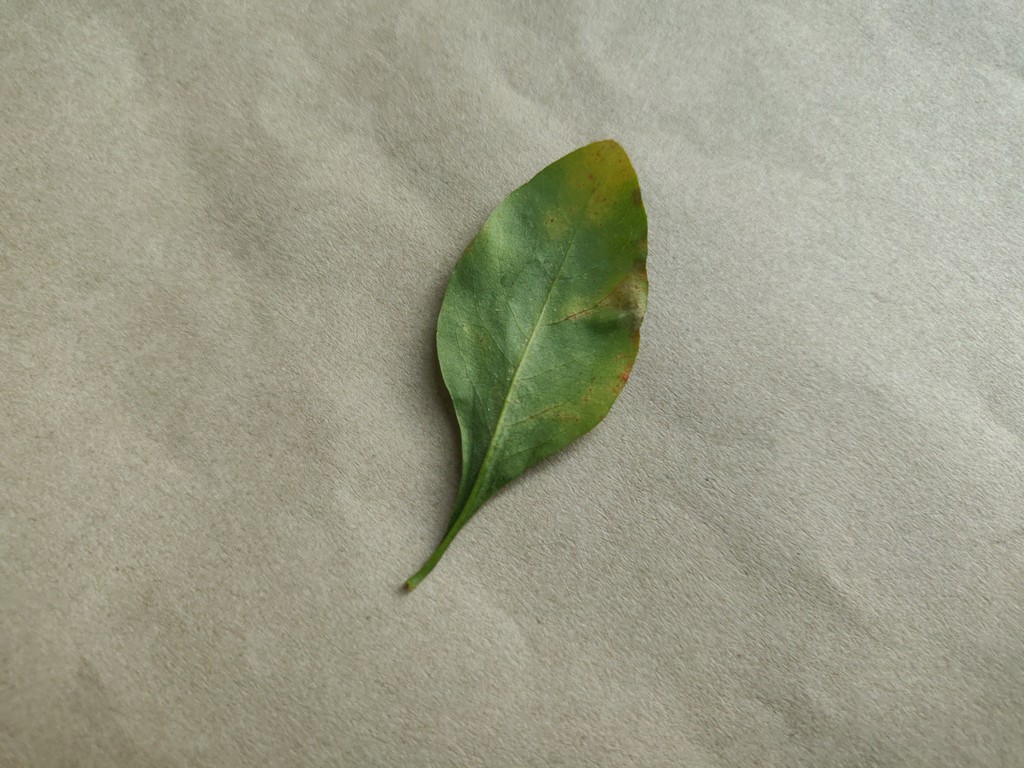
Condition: Unhealthy
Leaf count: single
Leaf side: back